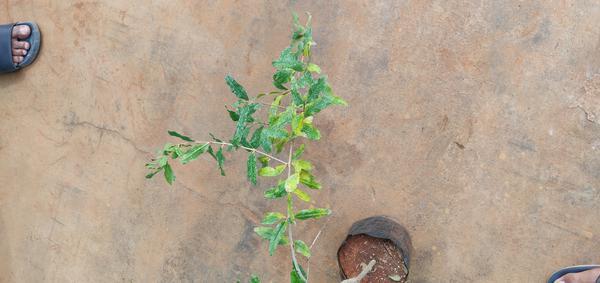
Plant: Pomegranate